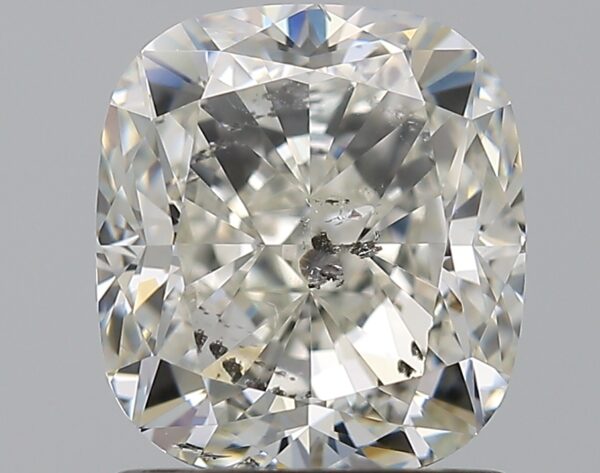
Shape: cushion
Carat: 1.7
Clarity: SI2
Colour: G
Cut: EX
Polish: EX
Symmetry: EX
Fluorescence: N
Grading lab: HRD
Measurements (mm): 7.07 x 6.36 x 4.41